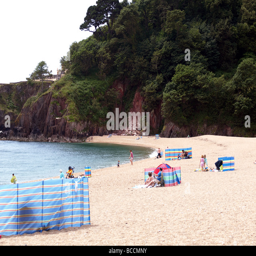
sands looking towards the west end of the beach